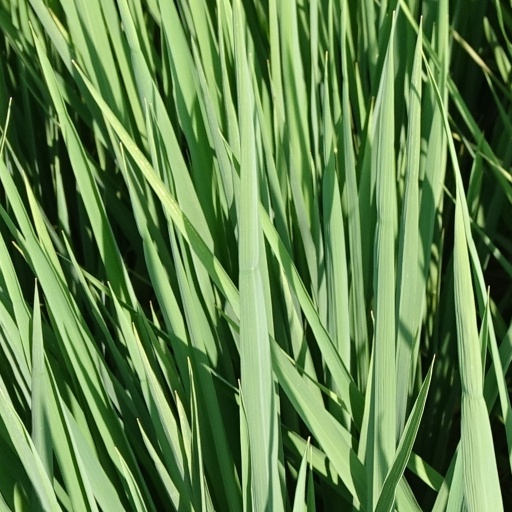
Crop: rice